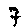
Label: 7